Sayyid brothers

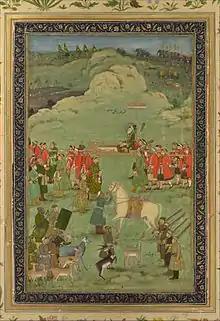
The Mughal Emperor Aurangzeb leads his final expedition (1705).

The two brothers, who now come into such prominence came from the old military aristocracy. Besides the prestige of the Syed lineage and the personal renown acquired by their own valor, they were the sons of Abdullah Khan Barha who was chosen by Aurangzeb as the first Subedar of Bijapur in the Deccan and then Subedar of Ajmer. Abdullah Khan had risen in the service of Ruhullah Khan, Aurangzeb's "Mir Bakhshi" (top government official), and finally, on receiving the rank of an imperial Mansabdar, attached himself to the eldest Prince Muazzam.